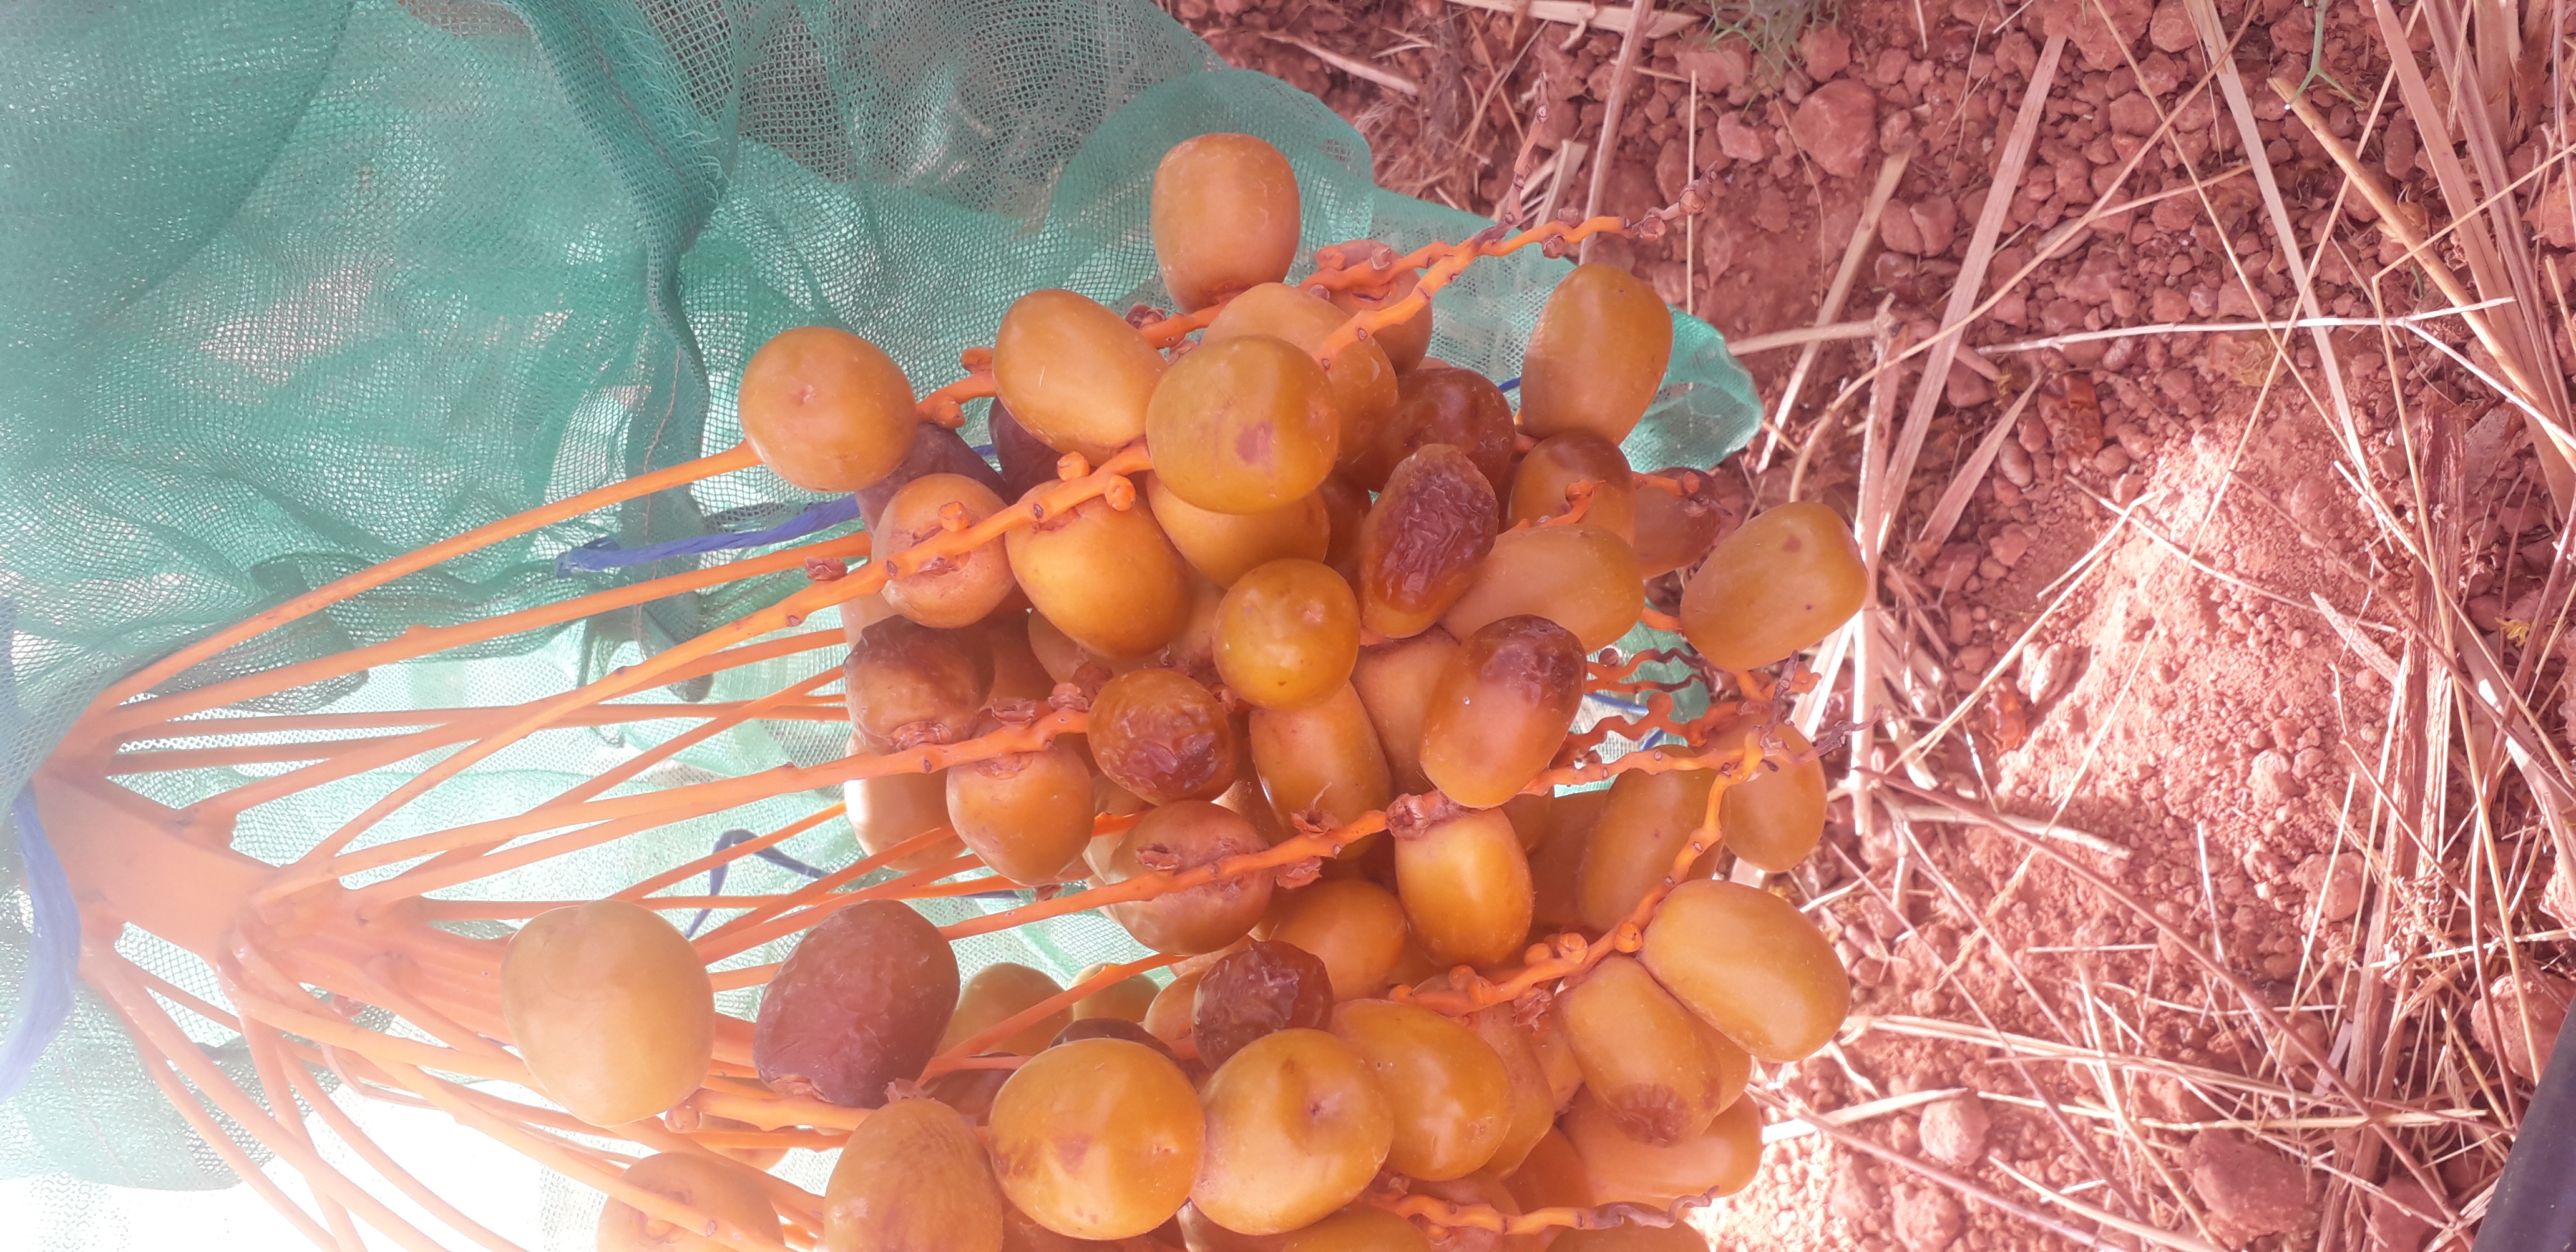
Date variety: Boufagous